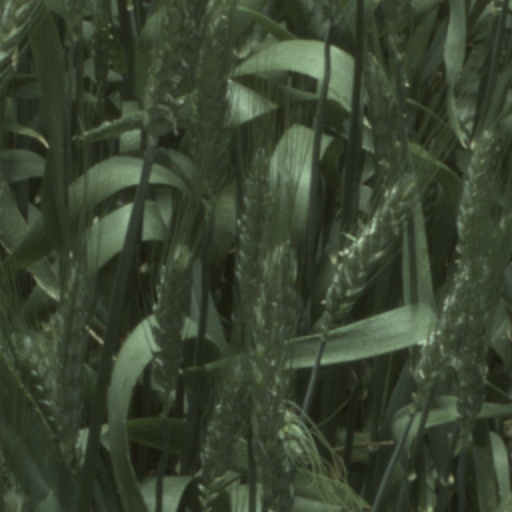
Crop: wheat